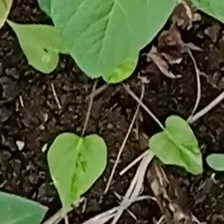
Weed species: Obscure_morning _glory(Ipomoea obscura)